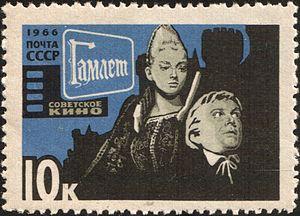
Hamlet est un film soviétique de Grigori Kozintsev sorti en 1964, adapté de la pièce éponyme de William Shakespeare.